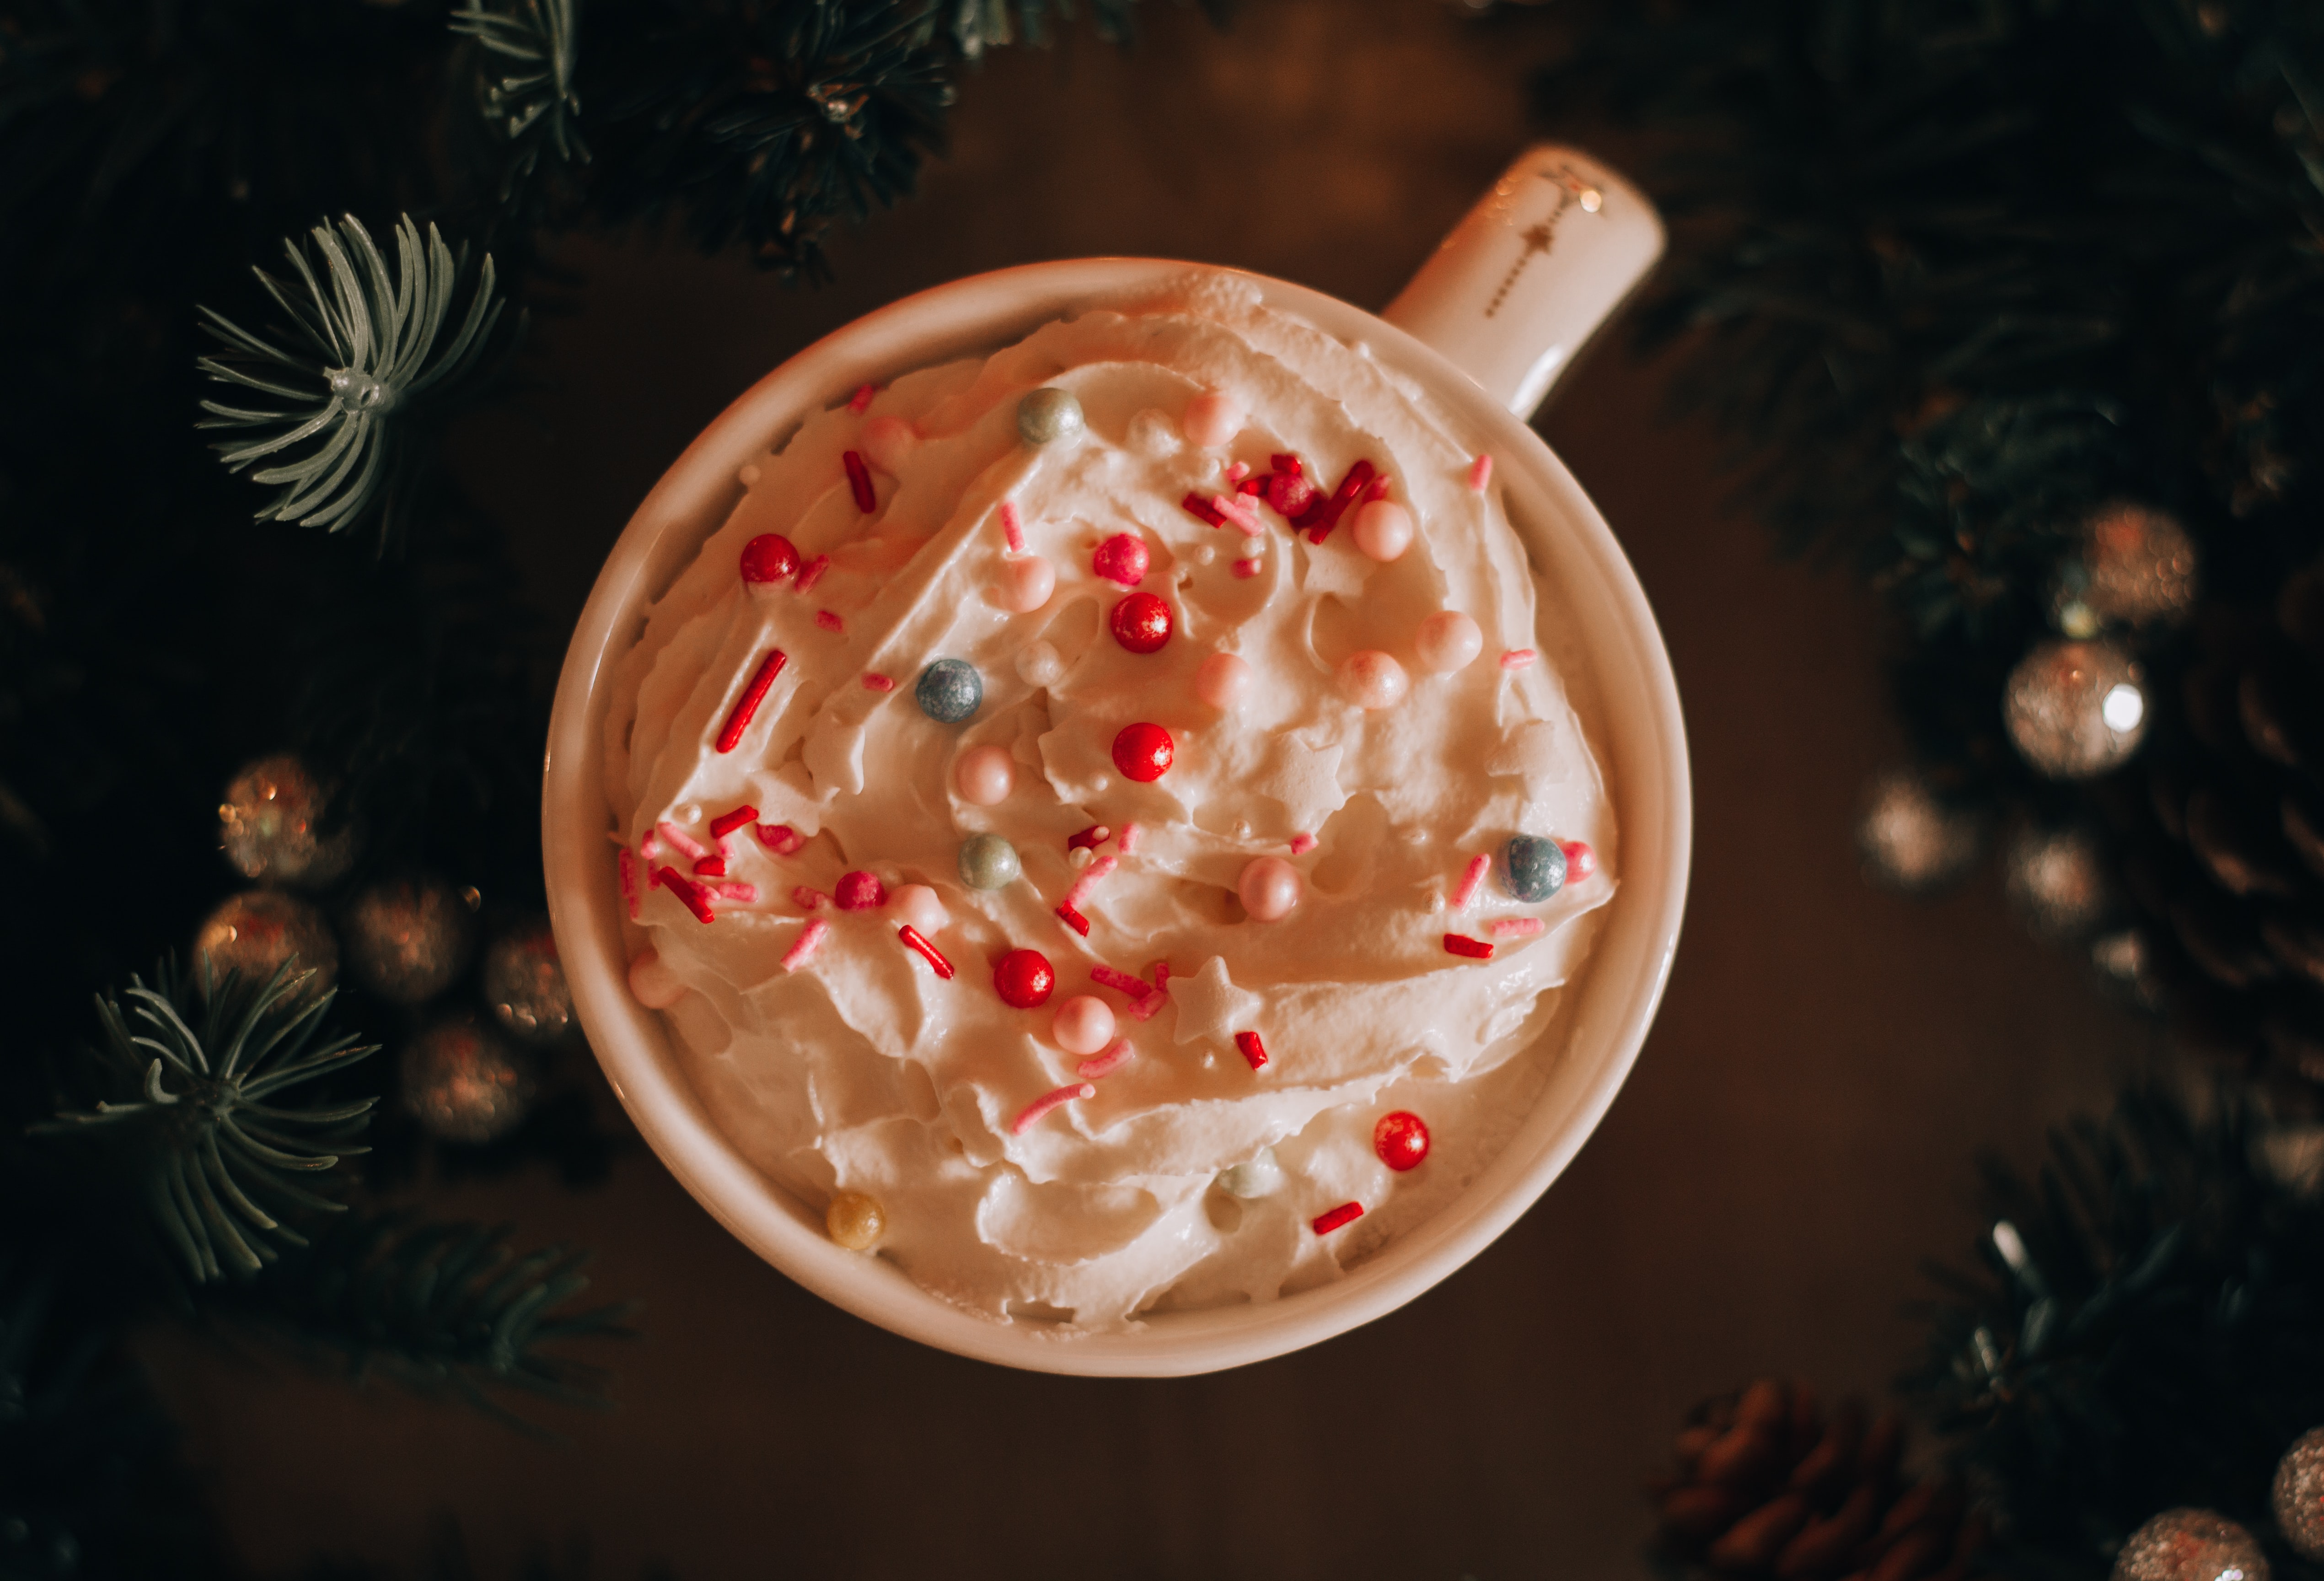
whipped cream, cocoa, christmas, drink, holiday, food, tableware, Polkagris, dishware, candy cane, ingredient, recipe, cream, kitchen utensil, baked goods, dish, plate, cuisine, serveware, frozen dessert, buttercream, dairy, dessert, event, icing, baking, circle, sweetness, cutlery, platter, meringue, produce, porcelain, comfort food, confectionery, chocolate, cream cheese, candy, sprinkles, mixture, cup, still life photography, birthday cake, marshmallow creme, finger food, snack, interior design, Household silver, fork